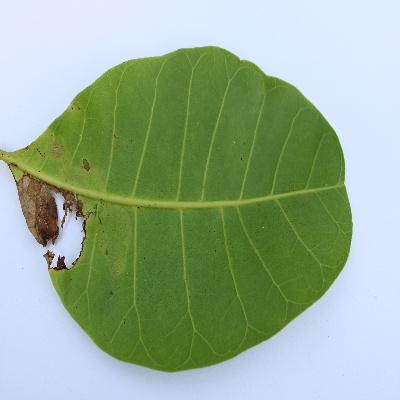
Crop: Cashew
Condition: leaf miner